Dominique de Villepin

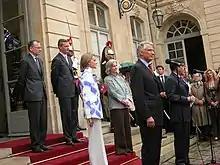
Dominique de Villepin after his resignation

On 20 June 2006, during the questions to government in the National Assembly, Dominique de Villepin accused the head of the Socialist Party François Hollande of cowardice. Hollande had questioned the Prime Minister about the recent "insider trading" scandal involving the aerospace company EADS and executive Noël Forgeard. This triggered an incident in the Assembly, with Socialist deputies converging on the government benches until they were stopped by the Assembly ushers. Hollande demanded apologies and the resignation of the Prime Minister; the next day, Dominique de Villepin apologized. This event resulted in criticism even from Villepin's own UMP party, with UMP parliamentarians including Assembly vice-president Yves Bur suggesting that president Chirac should appoint another prime minister.